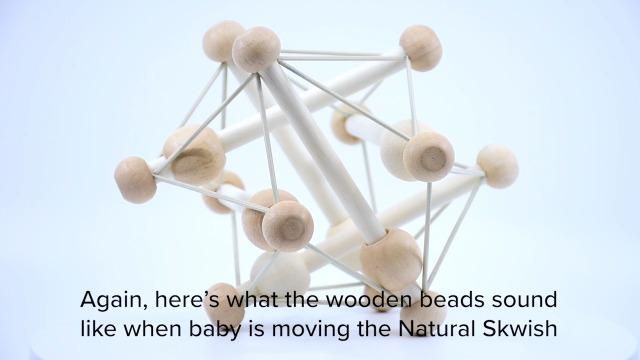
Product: Manhattan Toy Skwish Natural Rattle and Teether Grasping Activity Toy
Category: Toys & Games | Baby & Toddler Toys | Rattles & Plush Rings
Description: Skwish rattles and teethers from Manhattan Toy have been an awarding winning favorite of both babies and parents for over 30 years.
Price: $14.49
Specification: ProductDimensions:5.5x5.5x5.5inches|ItemWeight:3.36ounces|ShippingWeight:4ounces(Viewshippingratesandpolicies)|DomesticShipping:ItemcanbeshippedwithinU.S.|InternationalShipping:ThisitemcanbeshippedtoselectcountriesoutsideoftheU.S.LearnMore|ASIN:B001QKIVO0|Itemmodelnumber:209620|Manufacturerrecommendedage:1month-5years